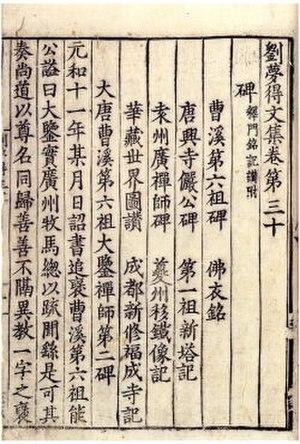
Le terme « Trésor national » est utilisé depuis 1897 pour désigner les biens culturels importants du Japon,